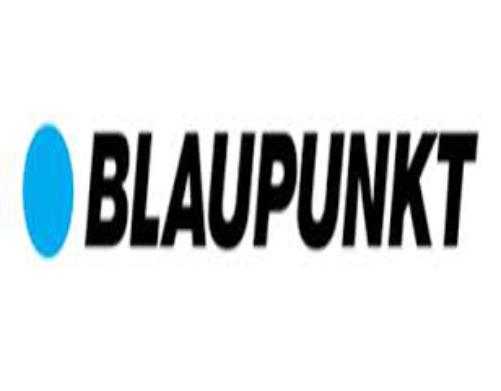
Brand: Blaupunkt
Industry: Electronic